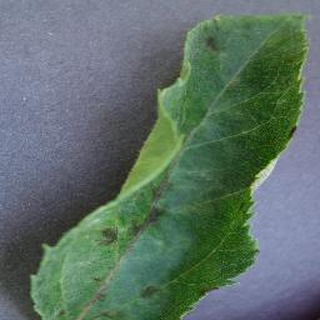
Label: apple_apple_scab